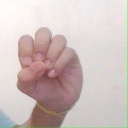
अक्षर: उ